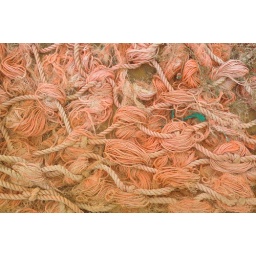
near green sand beach